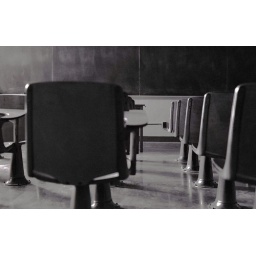
Some old small desks in a Gilman classroom This Tmax Developer is some pretty cool stuff.